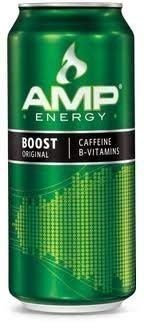
Item Name: Mountain Dew AMP Energy, 16 Ounce, 1 Count
Value: 16.0
Unit: Count

Price: 1.5